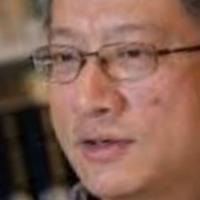
Age group: age 41-55